Pat McCarty

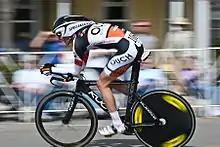
McCarty at the 2009 Tour of California

Jonathan Patrick "Pat" McCarty (born January 24, 1982) is an American former professional racing cyclist. He now works as a directeur sportif for .